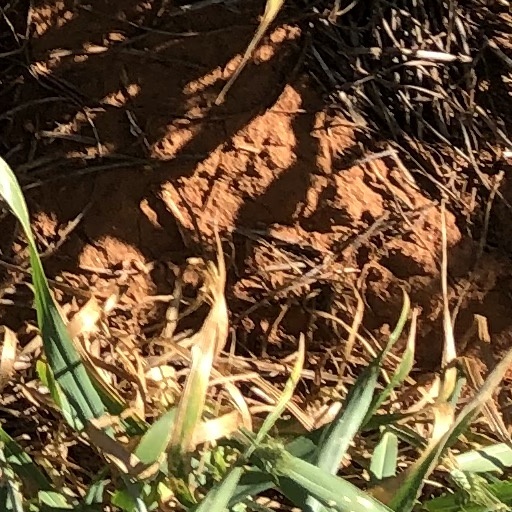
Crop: wheat